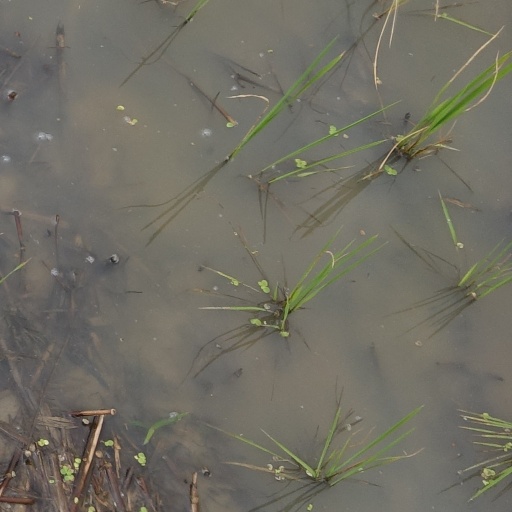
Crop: rice